Andreas Everardus van Braam Houckgeest

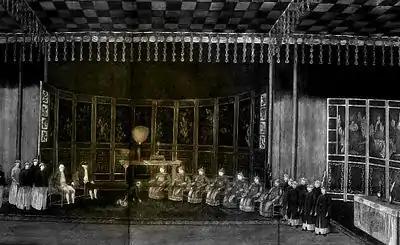
Illustration depicting the last European delegation to be received at the Qianlong Court in 1795 -- Isaac Titsingh (seated European with hat, far right) and A.E. van Braam Houckgeest (seated European without hat). This nearly-contemporaneous artwork had been specifically commissioned by van Braam for inclusion in his 1798 book describing the Titsingh's mission to "Pekin" three years earlier.

Andreas Everardus van Braam Houckgeest (1 November 1739 in Werkhoven – 8 July 1801 in Amsterdam) was a Dutch-American merchant who is mostly known for his participation in the last Dutch embassy to China under the tributary system.